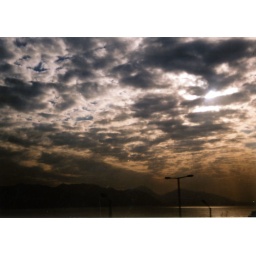
A nice color of sky in dusk combines cloud pattern~